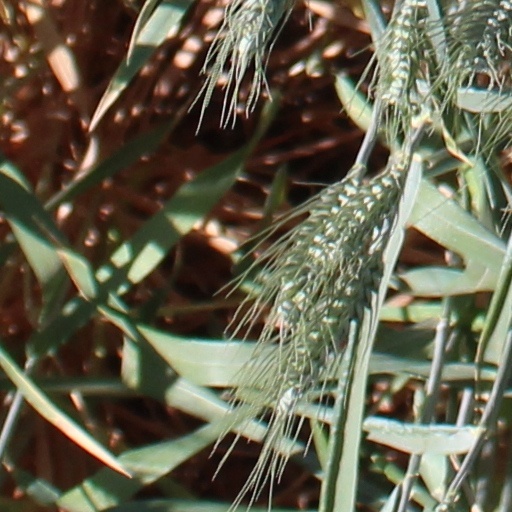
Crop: wheat